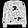
Label: Pullover